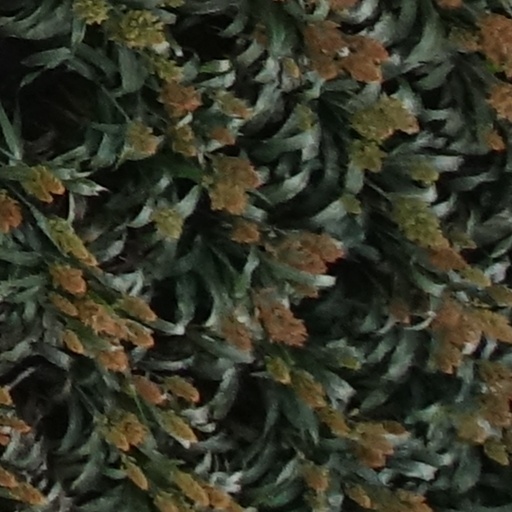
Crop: sorghum